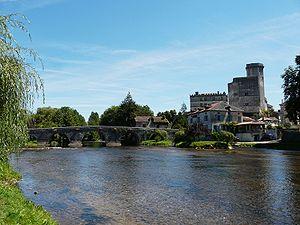
Le vieux pont sur la Dronne, Bourdeilles, Dordogne, France
Cette liste non exhaustive recense les rivières de France, par ordre alphabétique. Elle ne recense pas les fleuves, qui font l'objet d'une liste séparée, ni les ruisseaux.
La Dronne est une rivière du sud-ouest de la France, sous-affluent de la Dordogne par l'Isle.